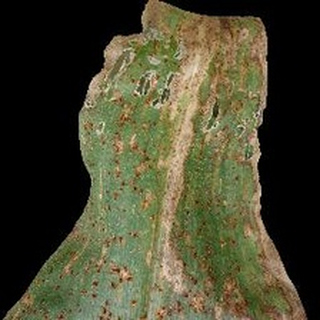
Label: corn_common_rust